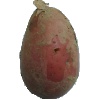
Label: Potato Red 1